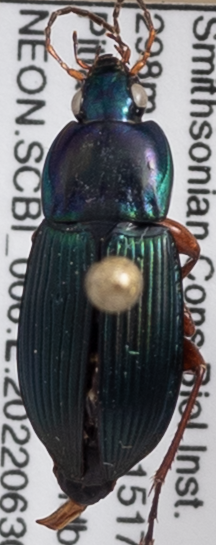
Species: Poecilus lucublandus
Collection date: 2022-06-30 04:00:00
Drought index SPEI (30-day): -0.028
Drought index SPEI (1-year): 0.676
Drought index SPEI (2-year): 0.63